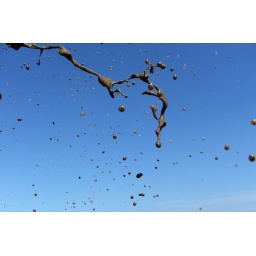
On the beach we threw wet sand up in the air and this is the result.